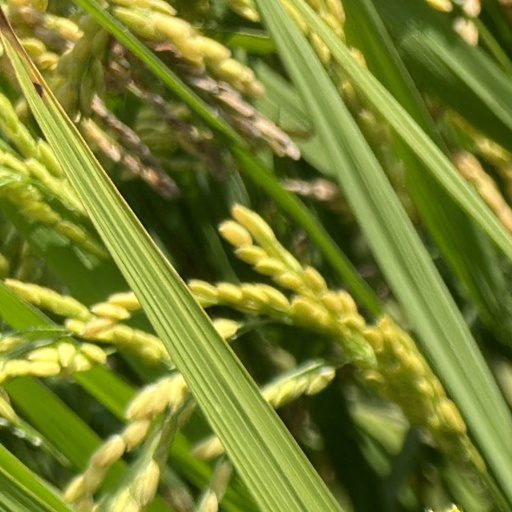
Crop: rice